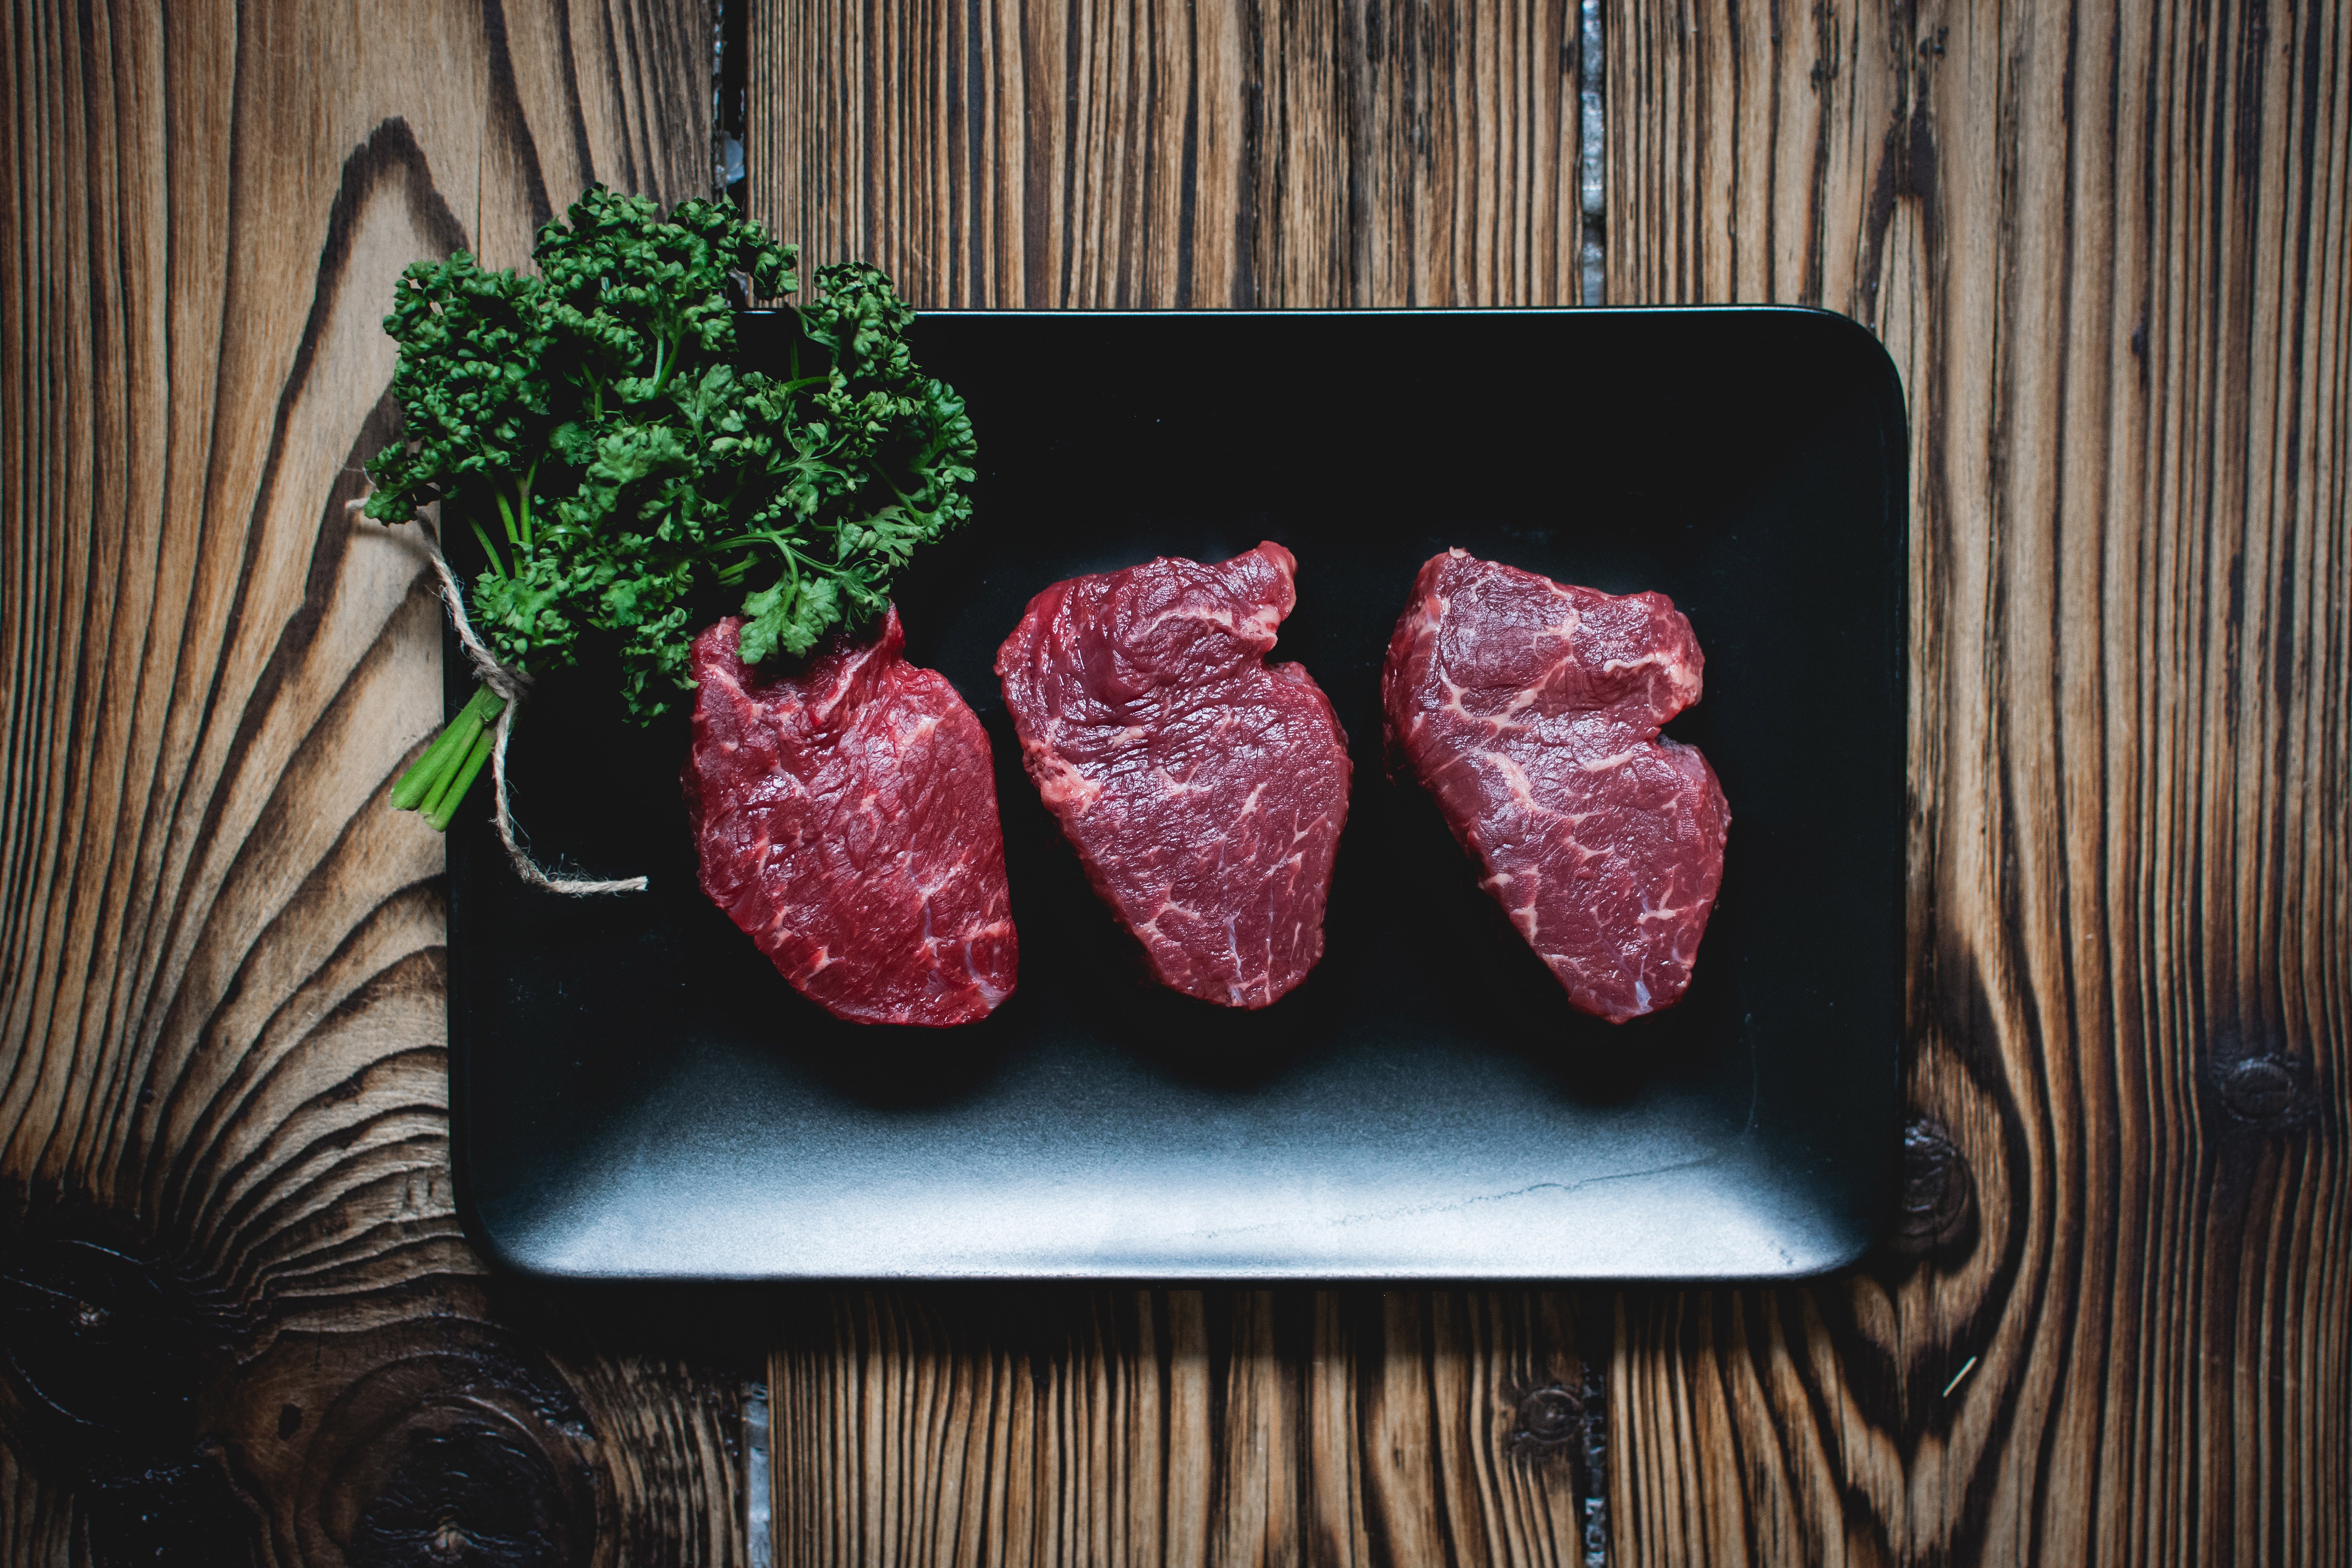
food, dish, flat iron steak, cuisine, red meat, kobe beef, steak, sirloin steak, venison, salt cured meat, beef, rib eye steak, meat, ingredient, veal, beef tenderloin, meat chop, roast beef, horse meat, charcuterie, offal